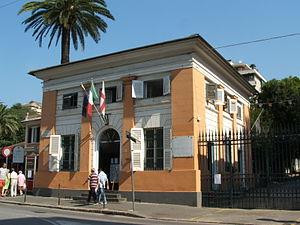
La villa Durazzo-Pallavicini est une grande demeure historique au voisinage occidental de la ville de Gênes. L’édifice, aujourd’hui propriété de la ville de Gênes, abrite le musée archéologique de la Ligurie et est entouré d’un parc de près de dix hectares qui compte parmi les principaux jardins historiques d’Europe, intégrant le jardin botanique Clelia Durazzo Grimaldi. L’accès à cet ensemble se situe à proximité de la gare de Pegli.